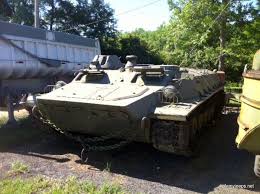
Label: MT_LB